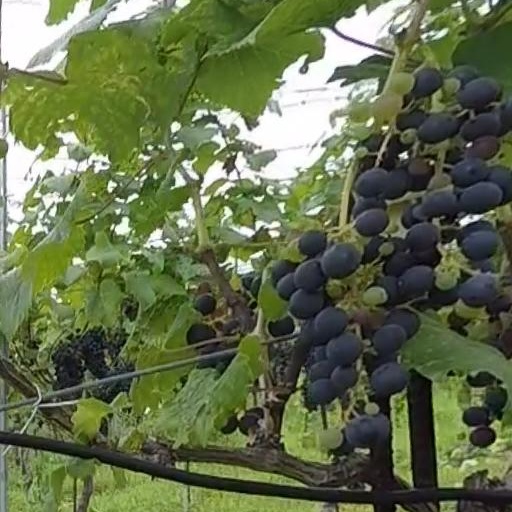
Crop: grape